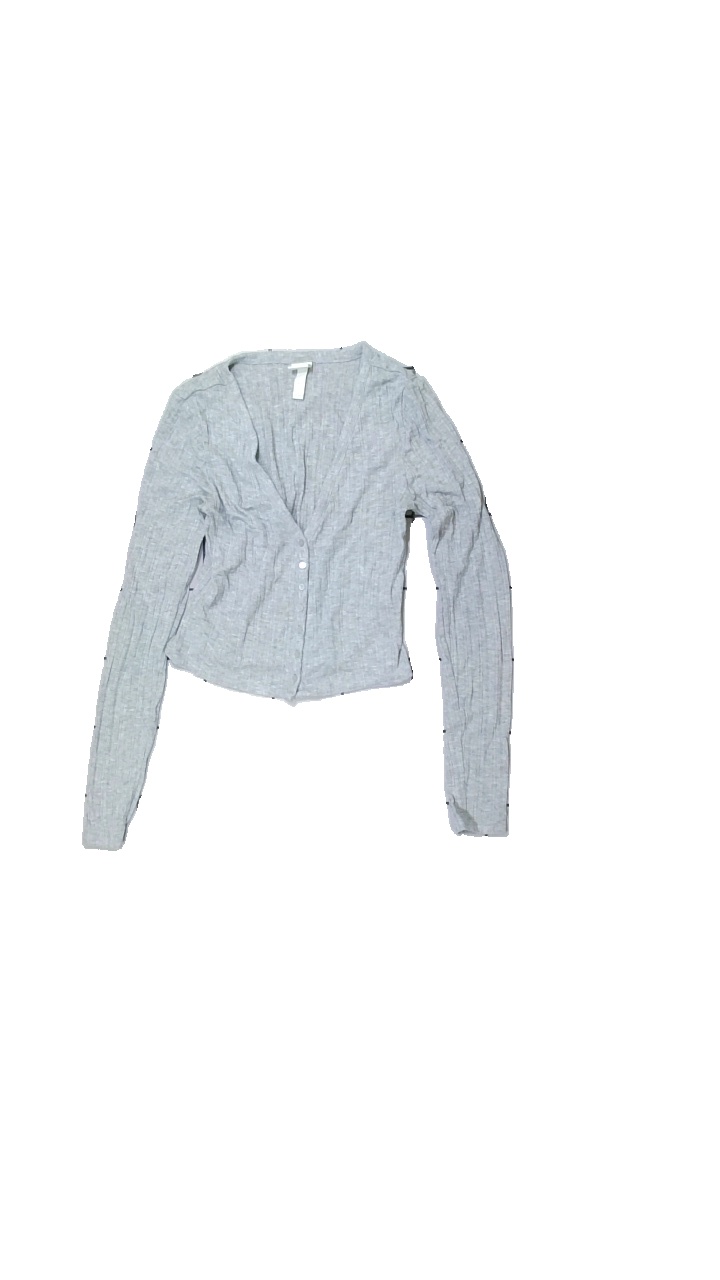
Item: Cardigan (Ladies)
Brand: H&m
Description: grey ribbed cardigan
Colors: Grey
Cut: Regular, V-collar
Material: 72% Viscose 28% Polyester
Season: All
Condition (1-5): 3
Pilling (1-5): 3
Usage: Export
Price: <50